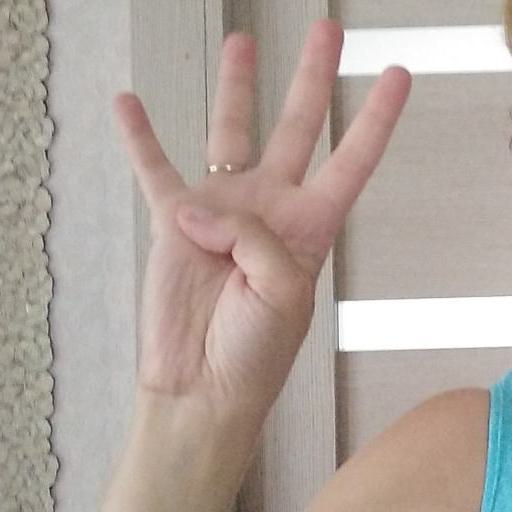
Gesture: four